Rosa Luxemburg

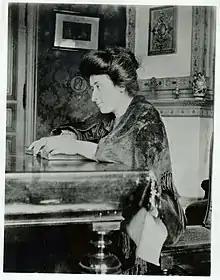
Luxemburg at home with a book, 1907

The years from 1907 to 1910 were a period of relative political quietism for Luxemburg in Germany. Following the SPD's electoral defeat in the 1907 "Hottentot elections", the party leadership became increasingly cautious and resistant to radical tactics. Disillusioned with the party's direction, Luxemburg withdrew from day-to-day agitation and focused on her theoretical work and teaching. In October 1907, she became a lecturer in political economy and economic history at the SPD's new Central Party School in Berlin, a post she held until 1914. The school was intended to train an elite of party and trade union functionaries. Luxemburg was an enthusiastic and highly successful teacher, known for her Socratic method of questioning students to help them develop "an airtight solution" for themselves. Her lectures formed the basis for two of her major economic works, "Introduction to Political Economy" and "The Accumulation of Capital".